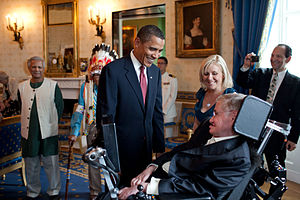
Stephen Hawking / Galleri
Stephen William Hawking var en af verdens førende teoretiske fysikere. Hawking var matematik-professor på Cambridge Universitet i England.